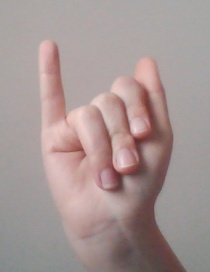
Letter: meem